Yelena Baturina

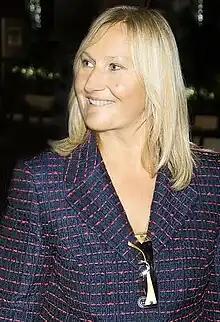
Baturina in 2013

Yelena Nikolayevna Baturina (born 8 March 1963) is an international billionaire businesswoman and a philanthropist of Russian origin. She is based in Austria. She was married to Yury Luzhkov, mayor of Moscow (from 1992 to 2010), until his death in 2019.